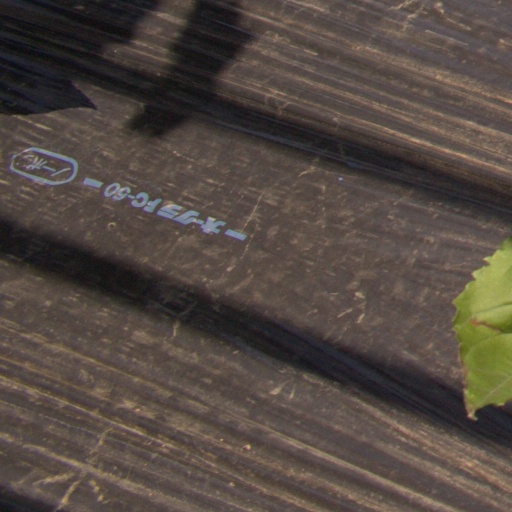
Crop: Jerusalem artichoke